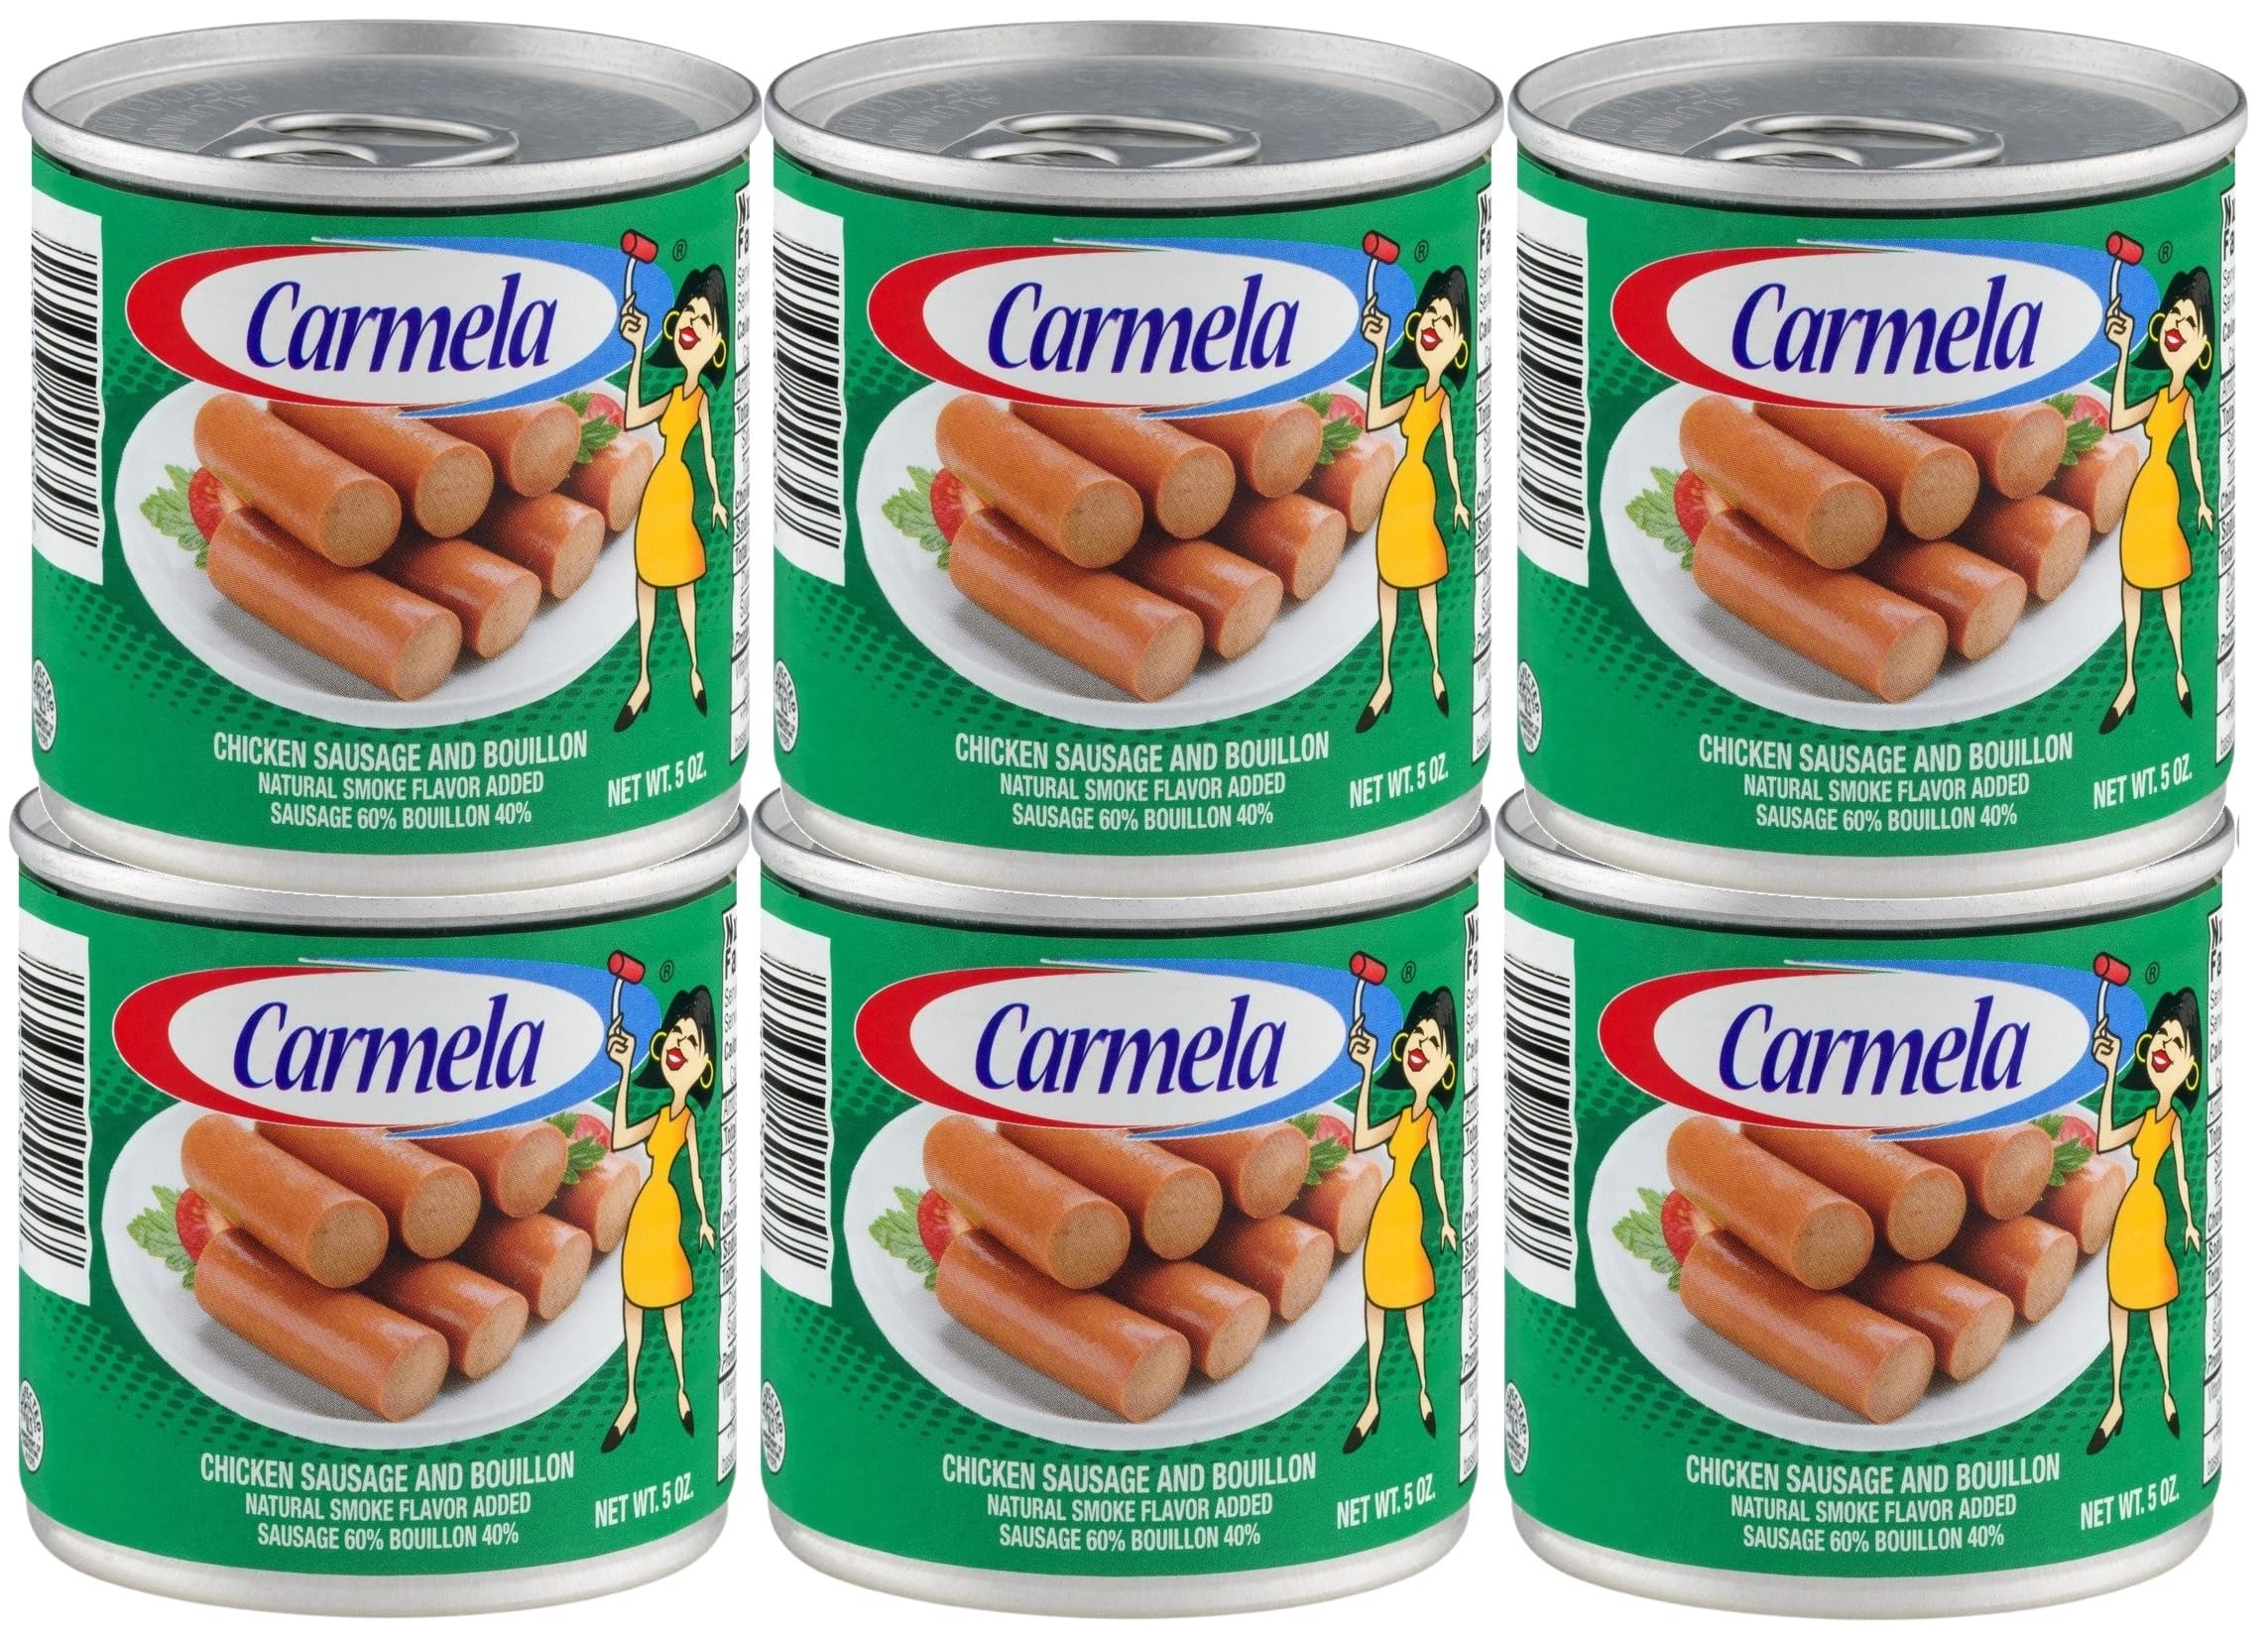
Item Name: Carmela Chicken Sausage and Bouillon, Natural Smoke Flavor, 5 oz (Pack of 6)
Bullet Point 1: THE PREFERRED BRAND - By more than 50 years, Carmela foods chicken sausages are the preferred snack chicken sausages in Puerto Rico, that is why it is the preferred brand among local consumers
Bullet Point 2: PACK OF 6 CANS - Delicious Vienna Sausage in a delicious chicken broth, all processes are automated and every step is periodically inspected by USDA to ensure optimum quality, when talking about quality there is no other company that puts as much effort as Carmela Foods
Bullet Point 3: GREAT FOR RECIPES - Add our delicious sausages to any recipe, like fried rice, Rotini Pasta and Seven Cheese Sauce, dumplings, risotto, dip, and more
Bullet Point 4: FOCUSED ON THE WALFARE OF ITS CONSUMERS - Carmela Foods, it strives to produce and distribute products of the highest quality to meet your needs and tastes, having a variety of chicken sausages flavors and packages for the delight of all members in the family
Bullet Point 5: FOUNDED IN 1963 - Carmela Foods makes a complete line of excellent canned meats and pouches that please every member of the family
Product Description: For more than 50 years we have enjoyed the taste and quality of products that today are an important part of the Puerto Rican table of Carmela products.<br>Founded in 1963 Carmela Foods makes a complete line of excellent canned meats and pouches that please every member of the family. That is why it is the preferred brand among local consumers with more than 60% market share. Known in its beginnings as Century Packing the company began to produce chicken sausages in a plant of 16,000 square feet located in Caguas.<br>Although Carmela products are highly recognized in Puerto Rico, 30% of their total sales is a result of exports to other countries. This is possible thanks to a significant investment in its infrastructure and the development of private labels for food distributors around the world.<br>Today the distribution of its products is massive through Supermarkets, grocery stores and institutional markets among others. Well says his motto, wherever Carmela wants to go.<br>Carmela Foods is focused on the welfare of its consumers, so it strives to produce and distribute products of the highest quality to meet the needs and tastes of the Puerto Rican family. And its vision is clear, to be the leading company in the food industry to meet the expectations of quality, cost, and service in the market, making Carmela the preferred brand of consumers.<br>Carmela Foods with more than 50 years of Quality, Variety, and flavor.
Value: 30.0
Unit: Ounce

Price: 3.405